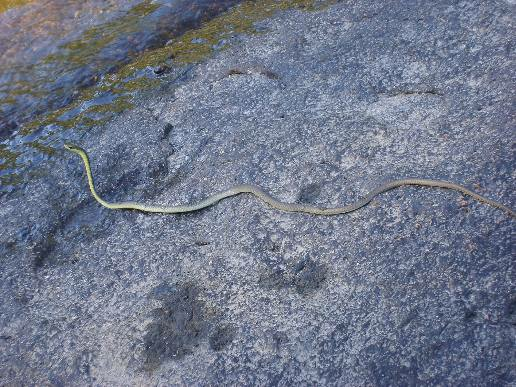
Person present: No